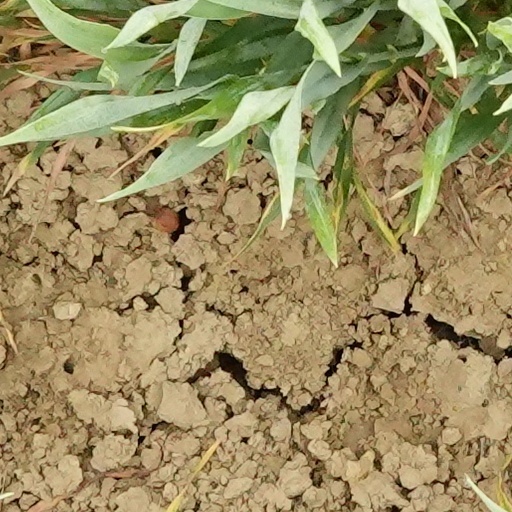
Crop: wheat